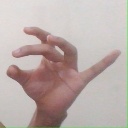
अक्षर: ओ